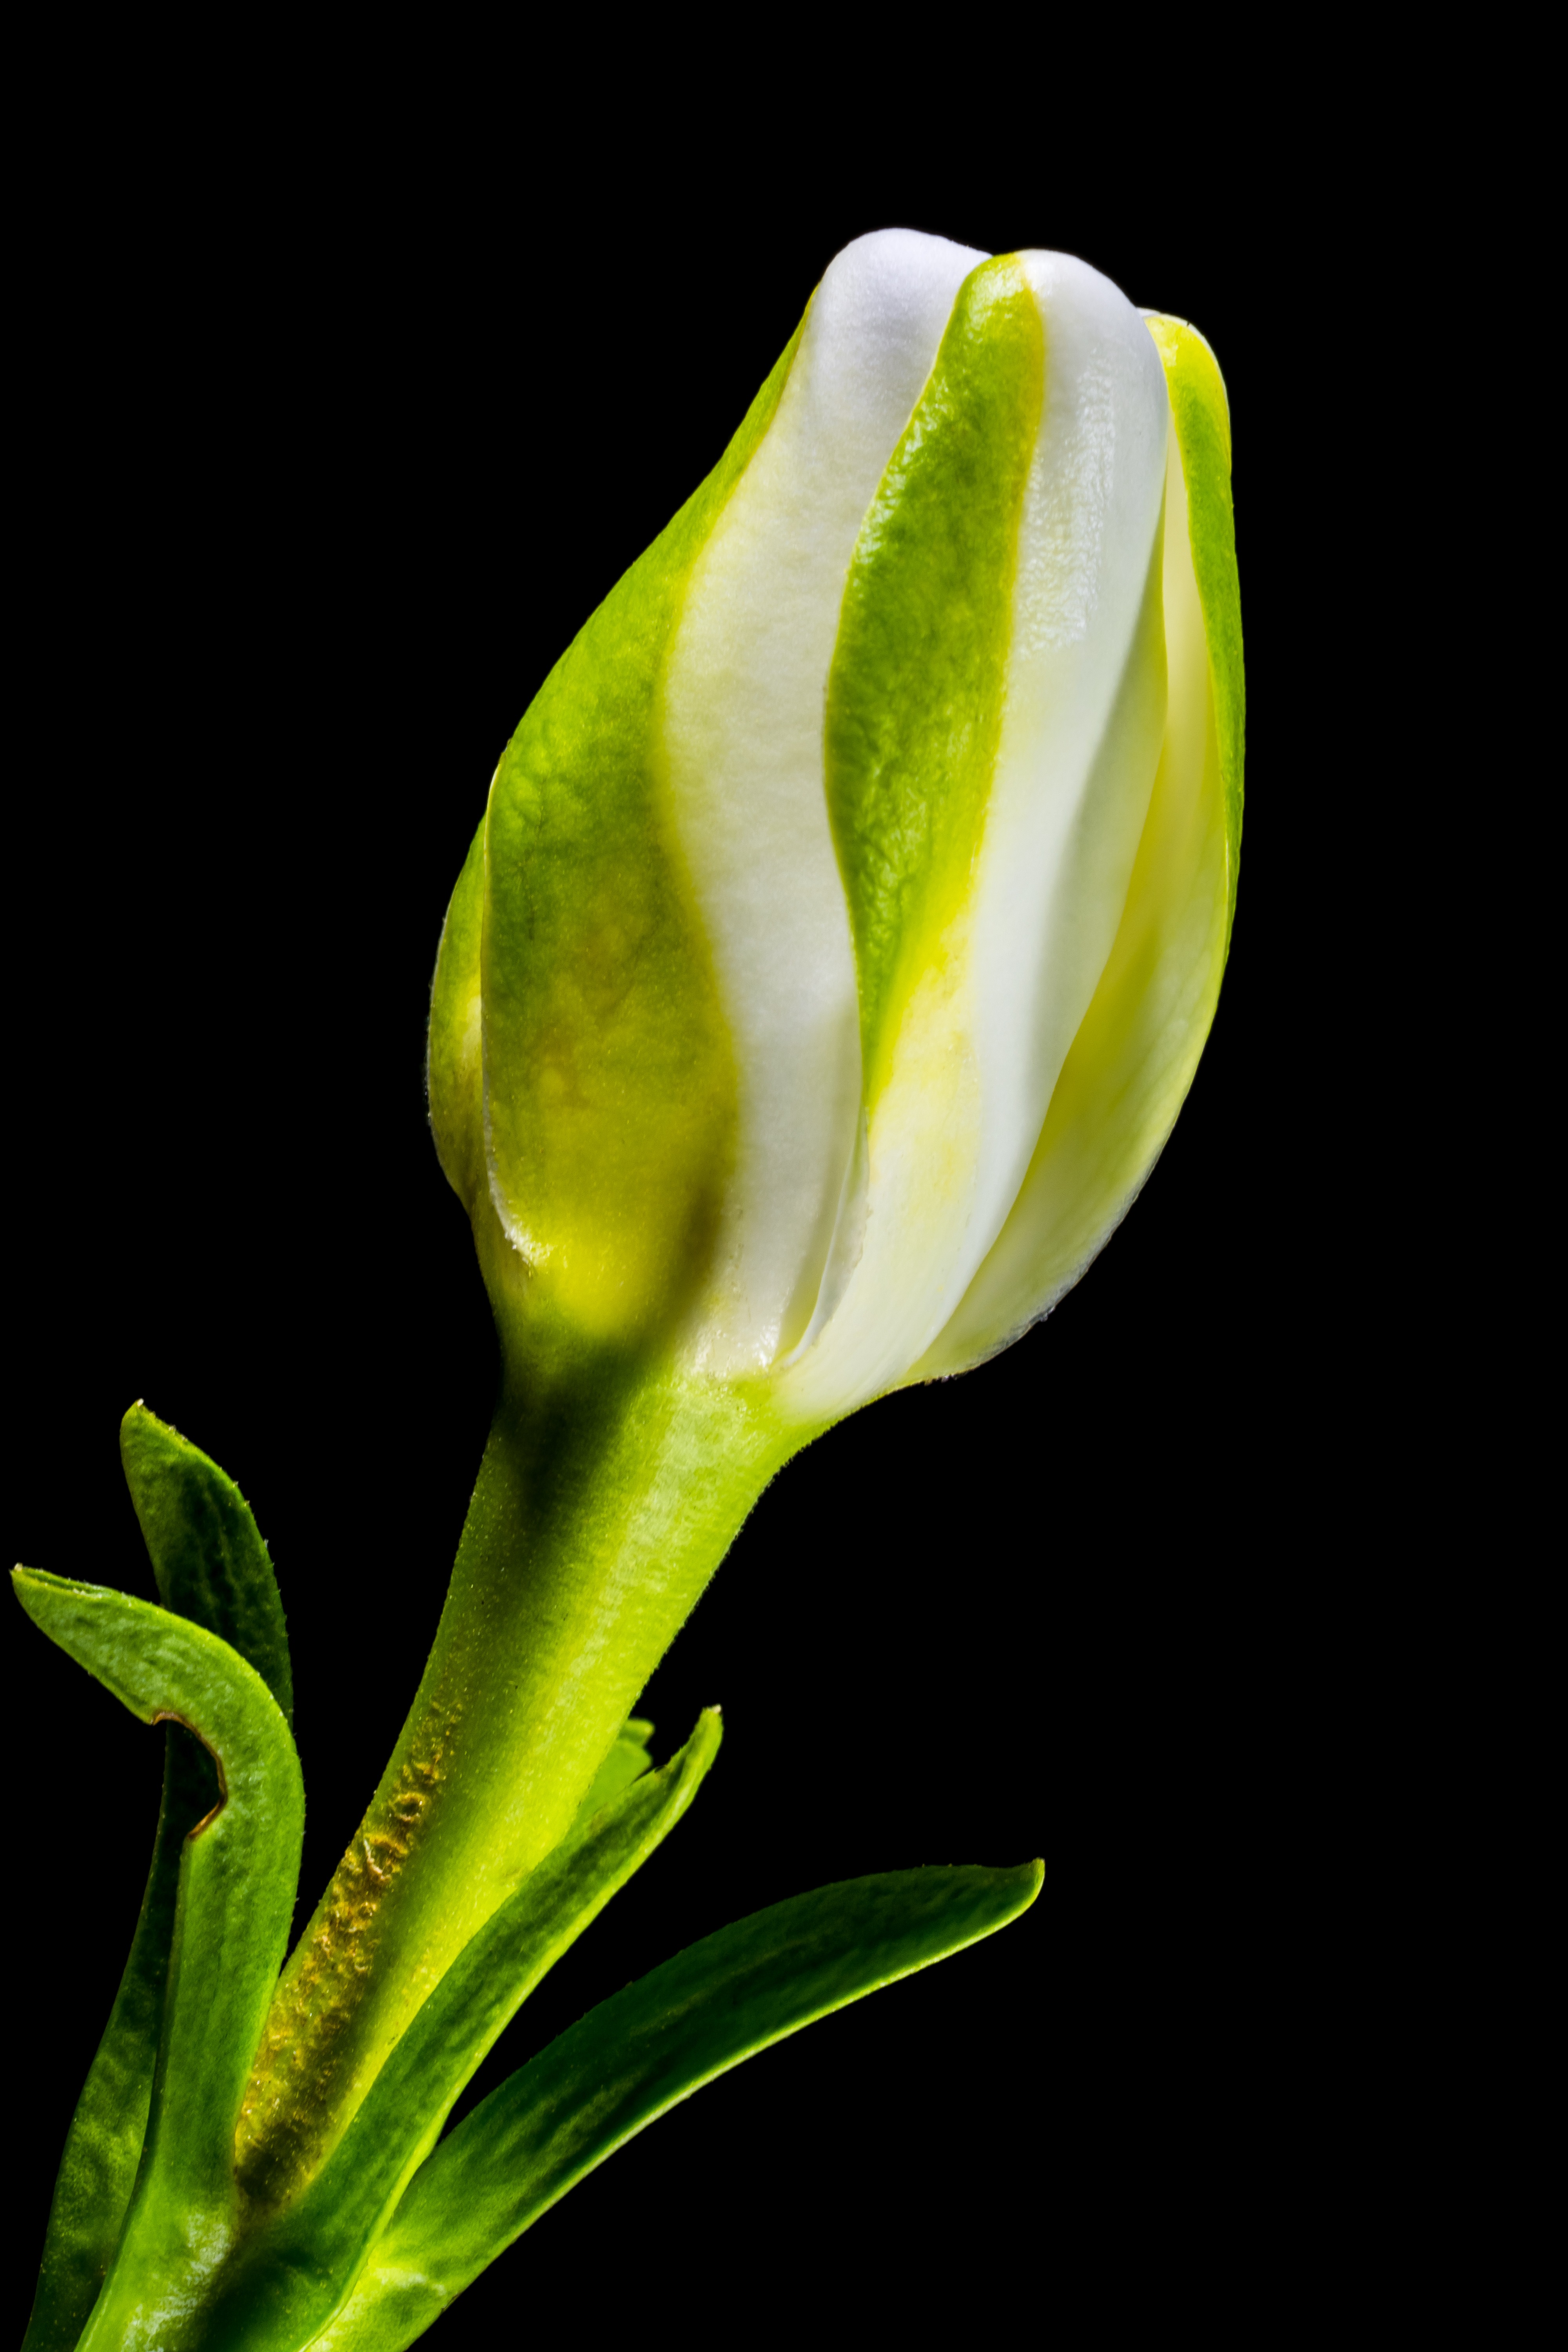
blossom, plant, leaf, flower, petal, bloom, green, yellow, flora, bud, arum, macro photography, flowering plant, white green, plant stem, land plant